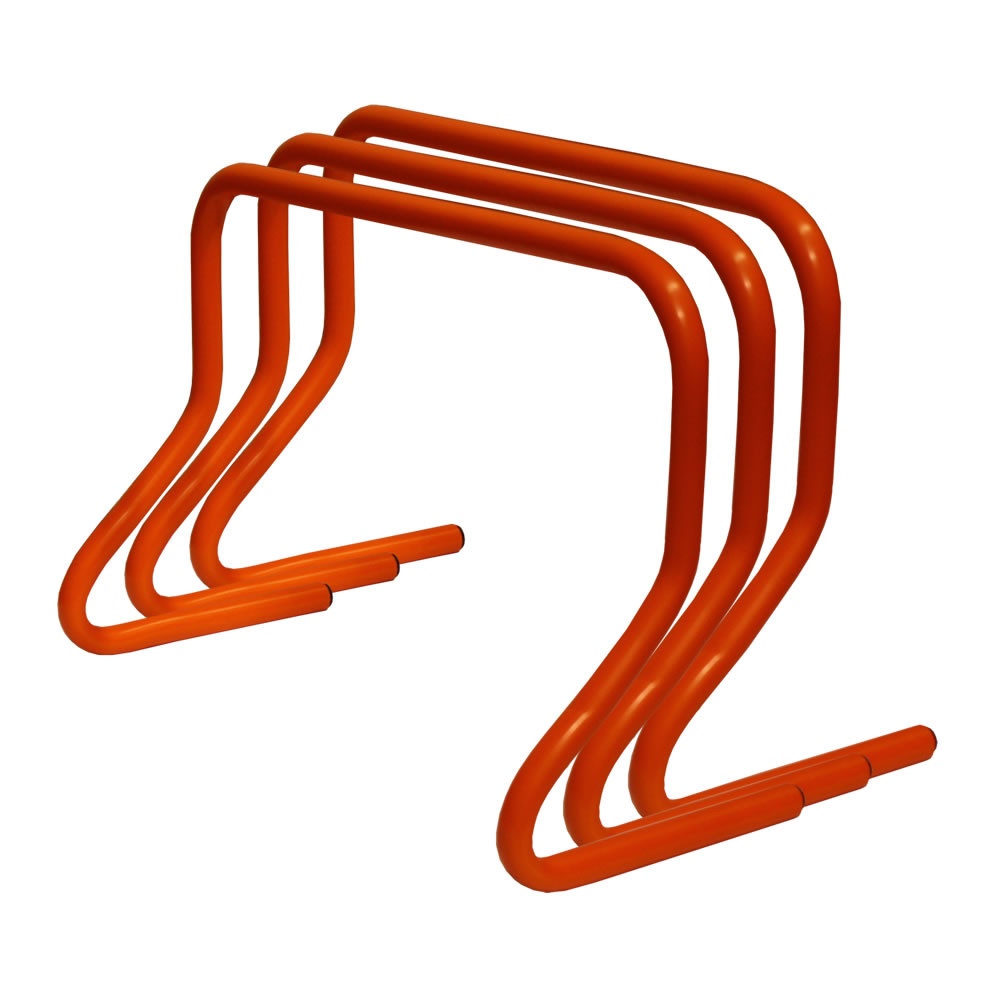
Training Hurdle - 12 Inch
Training Hurdle - 12 Inch Develops correct stride technique. Perfects arm control and body balance Great for jump training drills. Simple drills for all ages and all levels Start walking through the hurdles and gradually progress to high-speed recovery drills The durable, lightweight, PVC tubing will tip easily if stepped on to ensure safety Hurdles can be used indoors or out and are weather resistant
Brand: Kilbirnie Sports
Category: Sporting Goods > Athletics > Track & Field > Track Hurdles